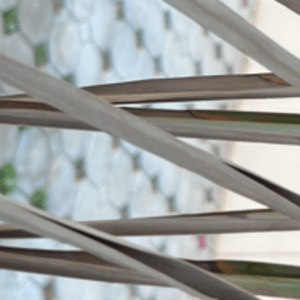
Label: Potassium Deficiency